Reizei Tamechika

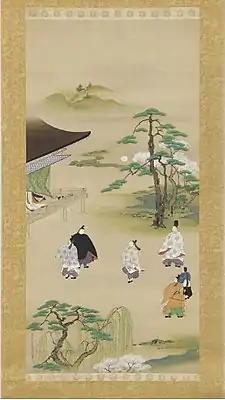
Playing Kemari (from chapter 34 of the Tale of the Genji)

He was the third son of the painter, Kanō Eitai. He became dissatisfied with the prevailing Kanō school style and took up the older Yamato-e style instead, although not as taught by the Tosa school, but rather the Yamato-e of the Heian and Kamakura periods; spending many years collecting examples. He was especially interested in the Kamakura artist, Fujiwara no Nobuzane. and made numerous copies of his works.